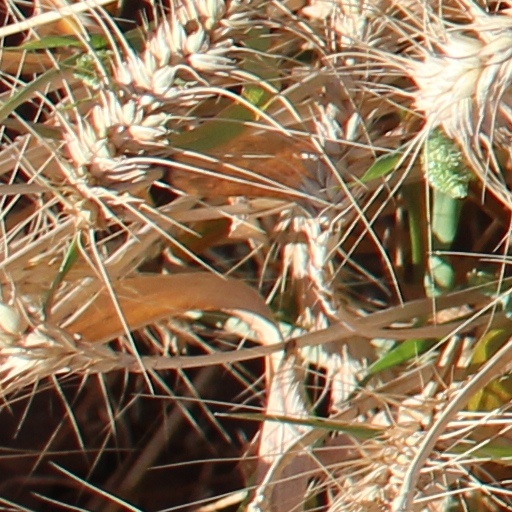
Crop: wheat